Thomas Lamb Eliot

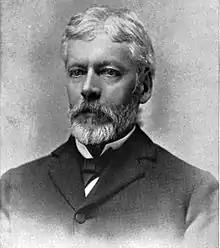

Thomas Lamb Eliot was an Oregon pioneer, minister of one of the first churches on the west coast of the U.S., president of the Portland Children's Home, president of the Oregon Humane Society, a director of the Art Association, director of the Library Association, and founder of Reed College.